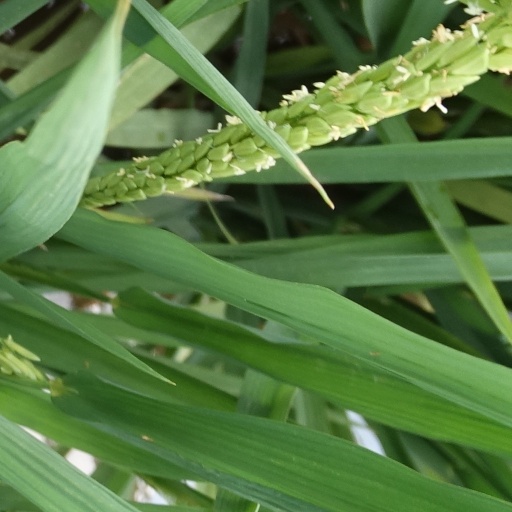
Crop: rice